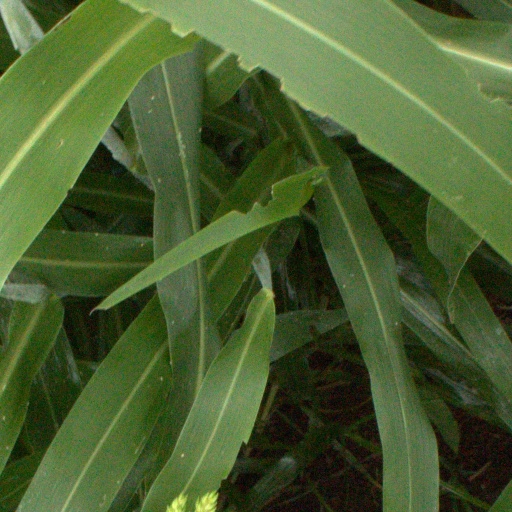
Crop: sorghum